The Week (Indian magazine)

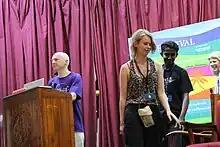
Oxford mathematician Marcus du Sautoy (in purple shirt) at "The Week" Hay Festival 2010

"The Week" was the title sponsor, of the inaugural Hay Festival in India. Held in Thiruvananthapuram, Kerala, from 12 to 14 November 2010, the festival was held at Kanakakunnu Palace, the former summer retreat of the Travancore royal family.